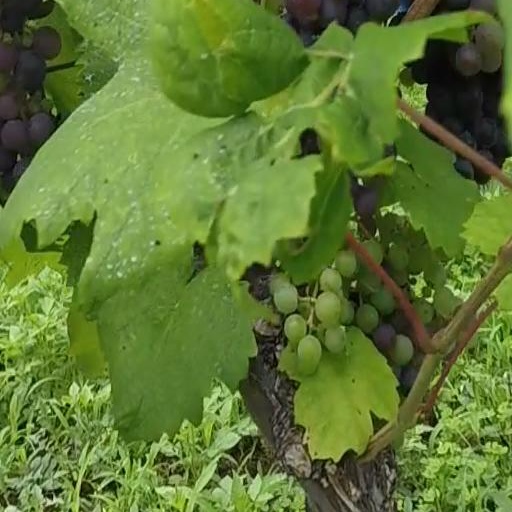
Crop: grape